Tabor Reformed Church

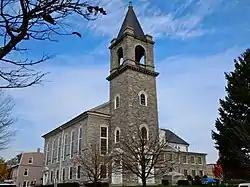
Tabor United Church of Christ, November 2011

The Tabor Reformed Church, also known as the Tabor United Church of Christ, is an historic, American Reformed church that is located at 10th and Walnut Streets in Lebanon, Lebanon County, Pennsylvania.